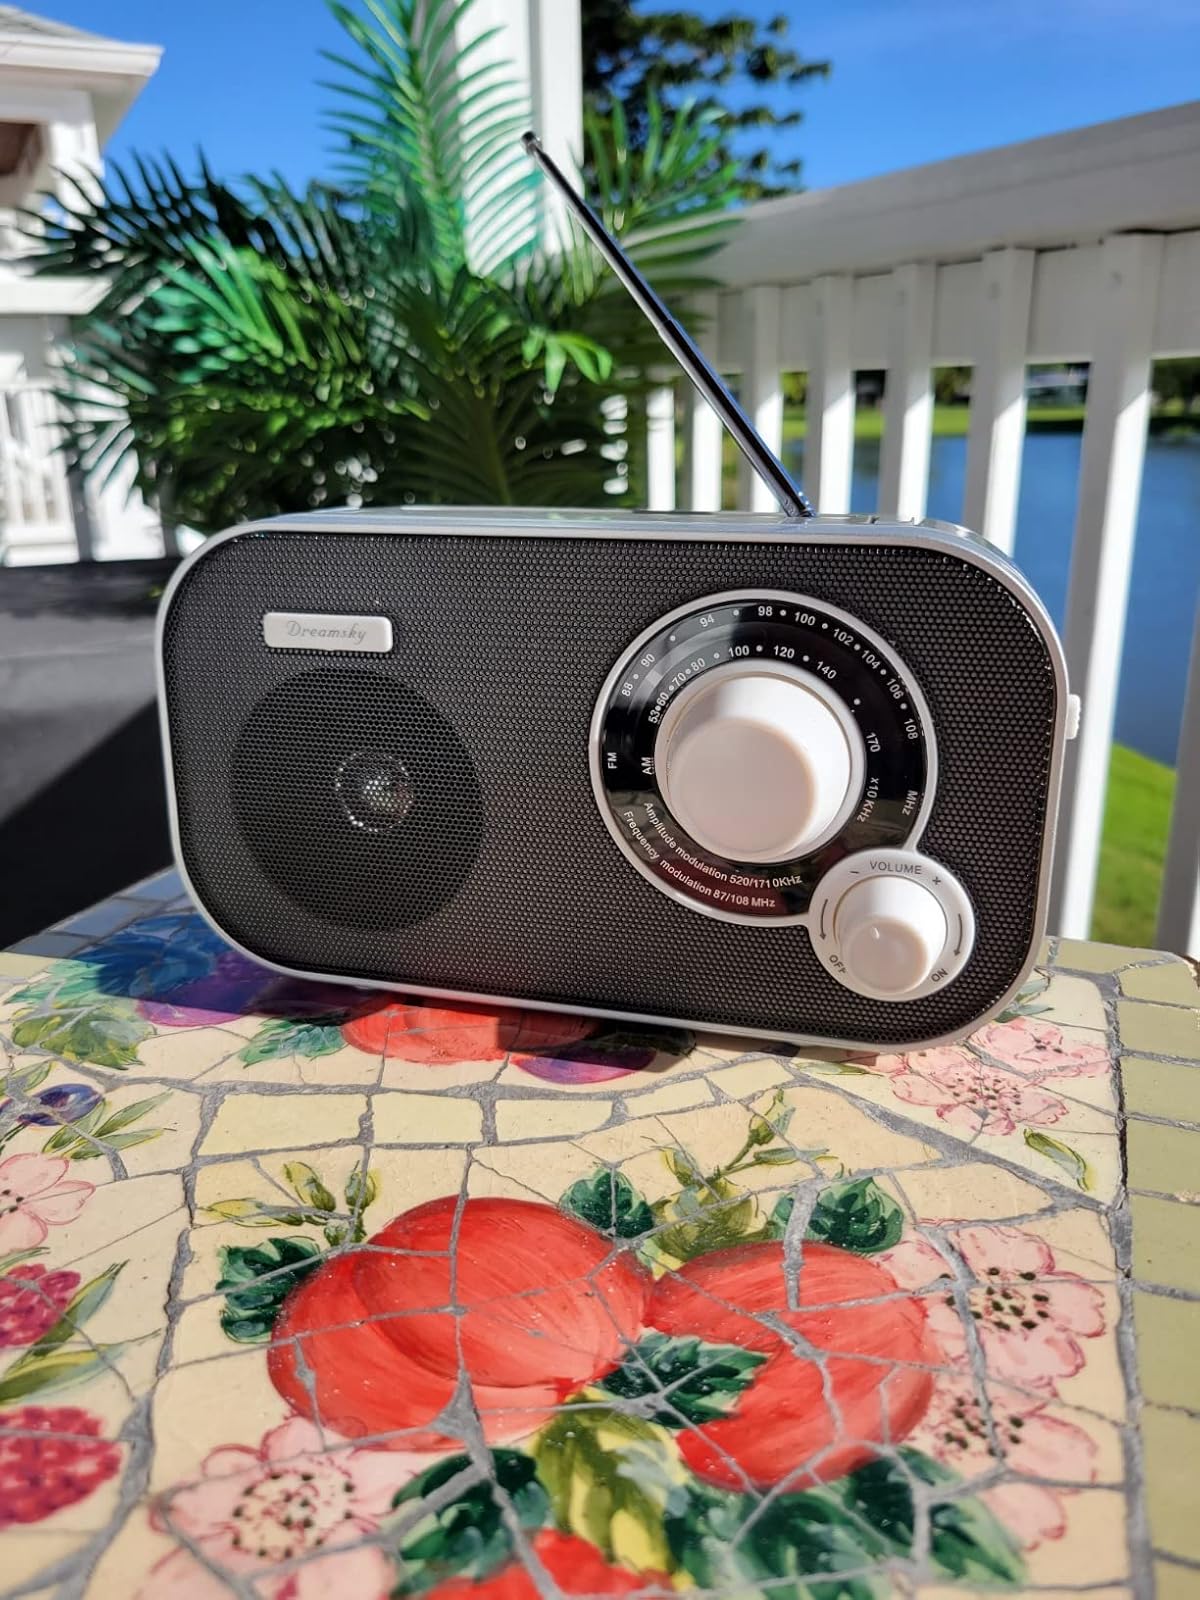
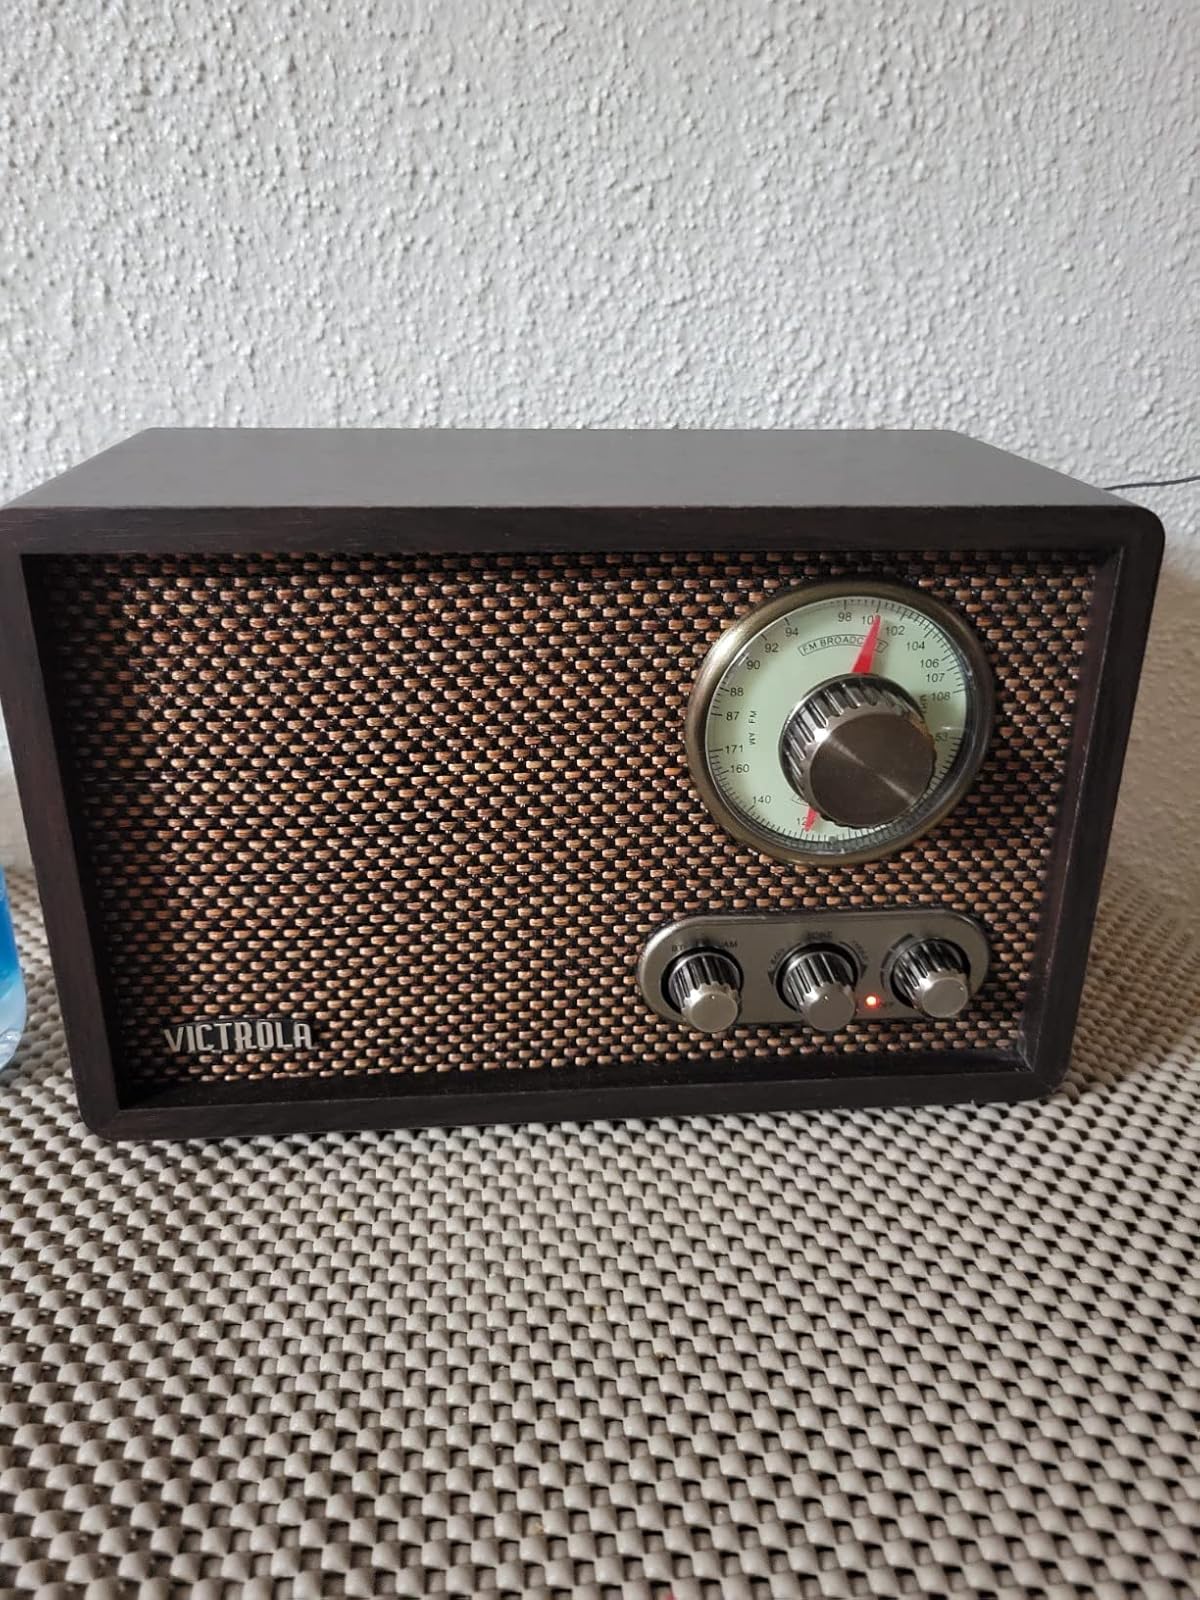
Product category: radio
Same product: no